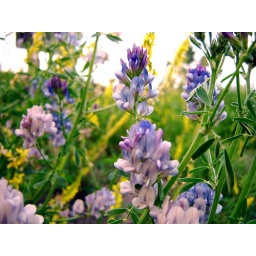
Summer field by the river